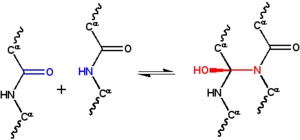
Le mécanisme cyclol est le premier modèle structural d'une protéine globulaire. Il a été imaginé par Dorothy Wrinch à la fin des années 1930, et repose sur trois hypothèses :